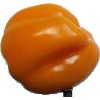
Label: Pepper Yellow 1